Alex Ríos

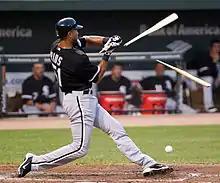
Rios at bat with the White Sox

After being claimed off of waivers by the Chicago White Sox on August 10, Ríos batted .199, with three home runs, 9 RBI and a .296 on-base percentage in 146 at bats over 41 games. Rios batted .284, with 21 home runs, 88 RBI and a .334 on-base percentage for the White Sox in 2010. After a disappointing 2011 season in which he batted a career-low .227, Ríos rebounded to have one of his finest years in 2012, setting career highs with a .304 average, 25 home runs and 91 RBIs.